Ashrafi

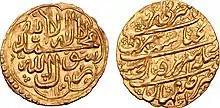
Ashrafi minted in the reign of Shāh Ashraf Hōtak (d. 1730)

Ashrafi (Arabic: أَشْرَفِيّ ) is a gold coin which originated in the Muslim World, and which was later widely adopted as currency in regions under Muslim rule in the Middle East, Horn of Africa, Central Asia, and South Asia.